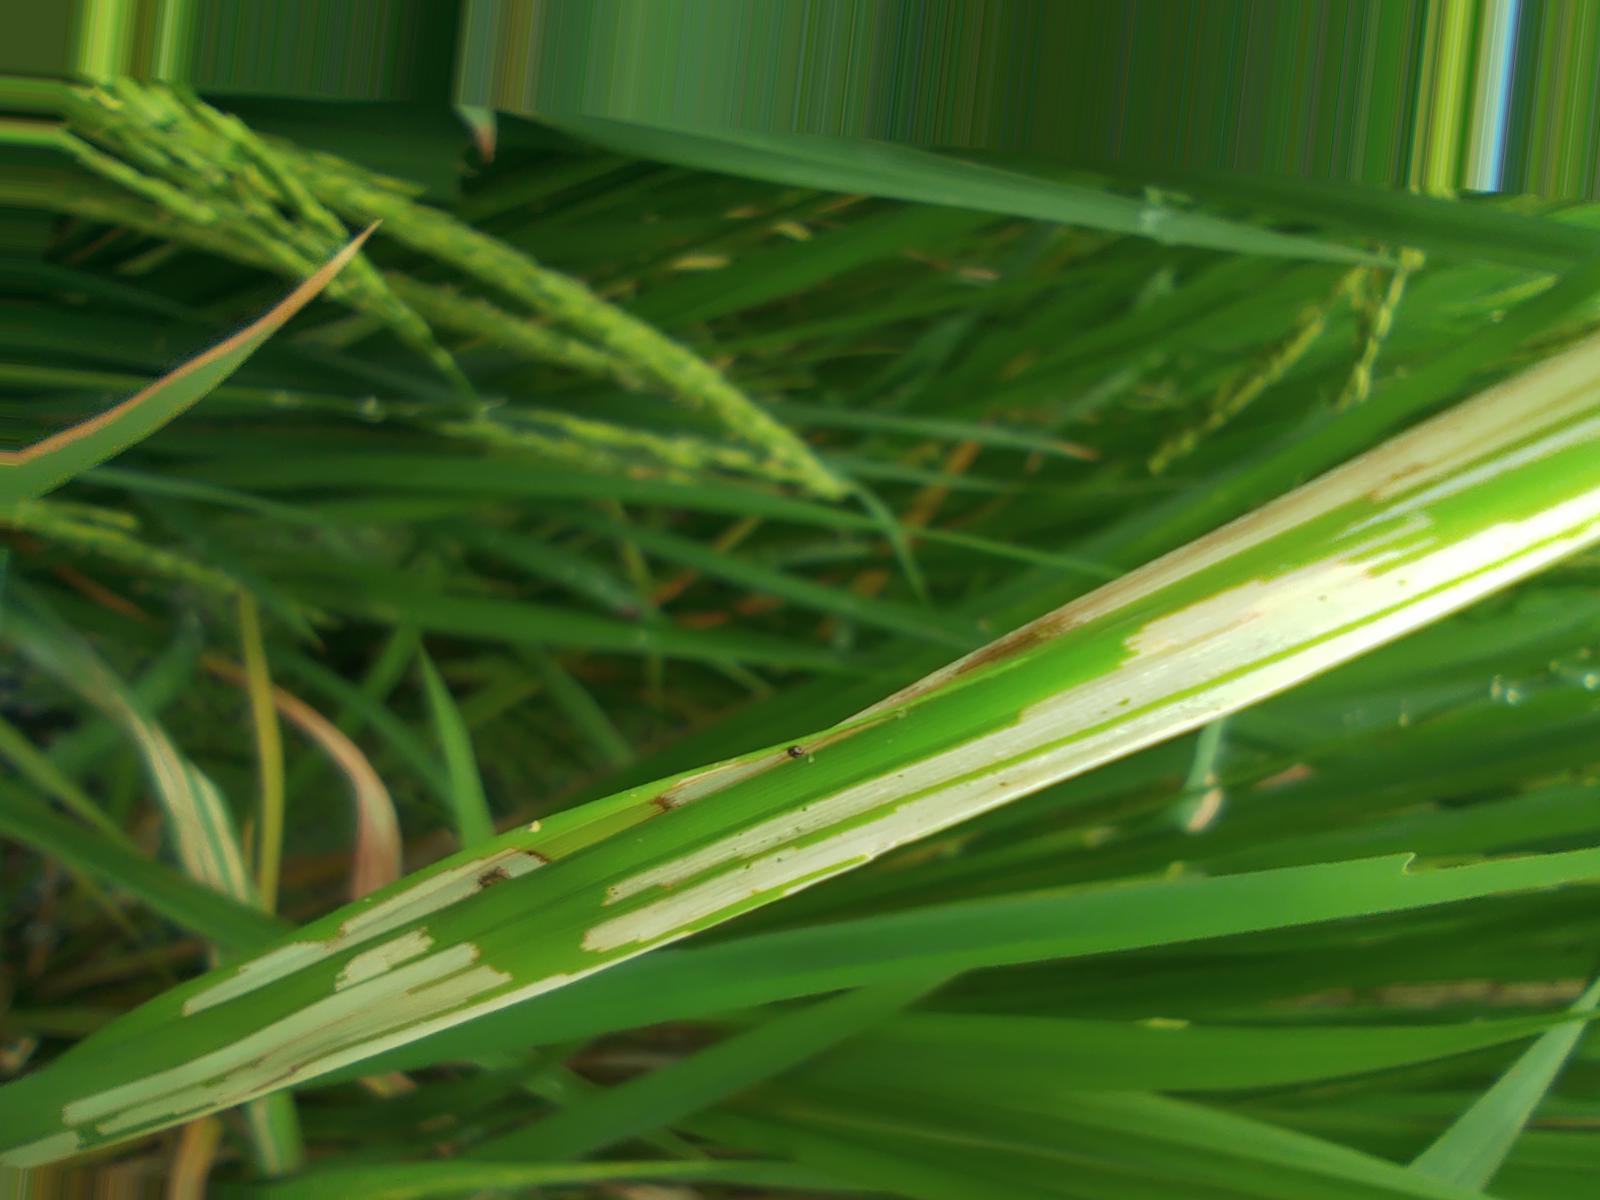
Nhãn: Sâu gai ( Hispa )